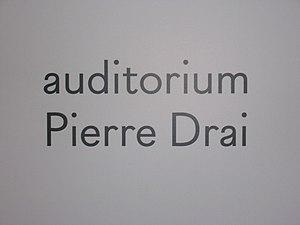
Plaque de présentation de l'auditorium du Tribunal de Paris (quartier des Batignolles). Photo prise le 16 avril 2019.
Pierre Drai, né le 3 juillet 1926 à Constantine, dans une famille juive séfarade, et mort le 18 avril 2013, est un magistrat français.
Le tribunal judiciaire de Paris est la juridiction ayant le plus grand nombre d’affaires traitées de France. Le tribunal judiciaire de Paris résulte de la fusion en 2020 du tribunal de grande instance et du tribunal d'instance. En plus de ses compétences de droit commun, il a des compétences spécialisées dans certains domaines. Il siège depuis 2018 au tribunal de Paris, dans le 17ᵉ arrondissement de Paris.